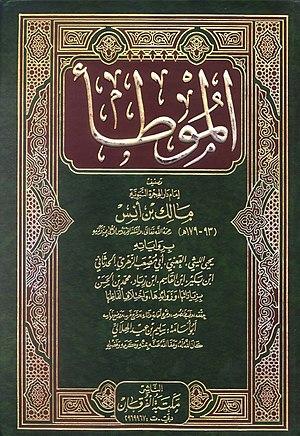
Muwatta El Imam Malik.